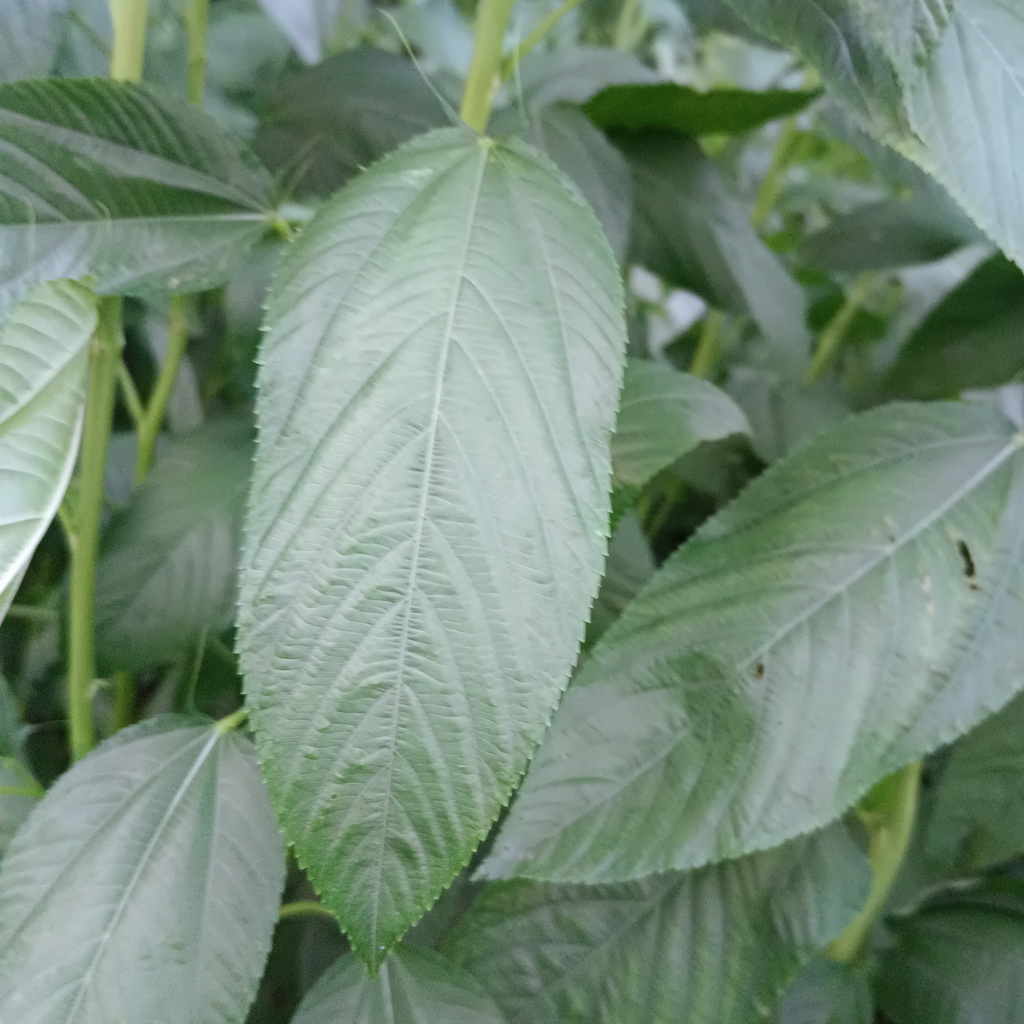
Label: Fresh